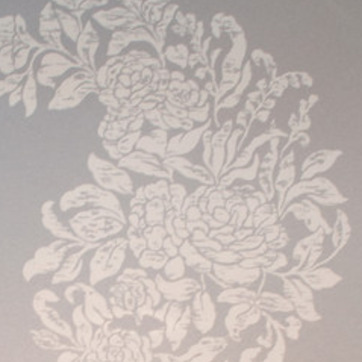
Material: wallpaper